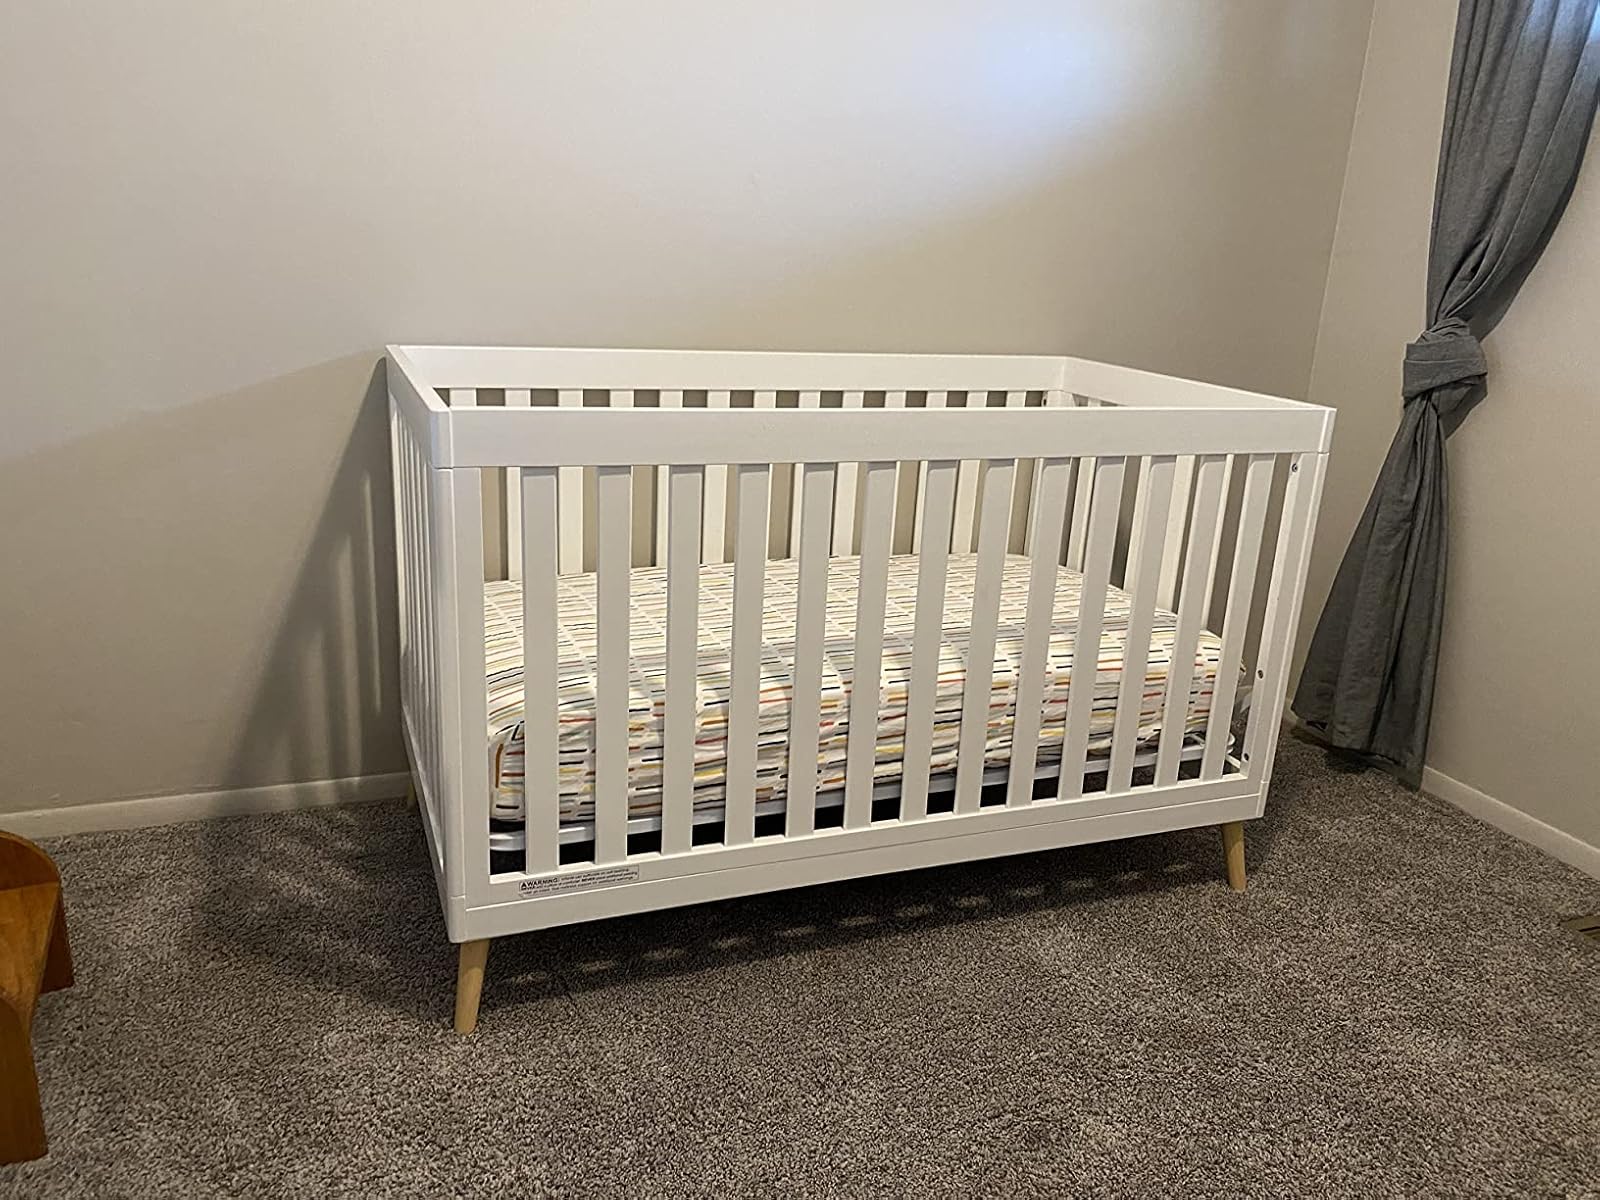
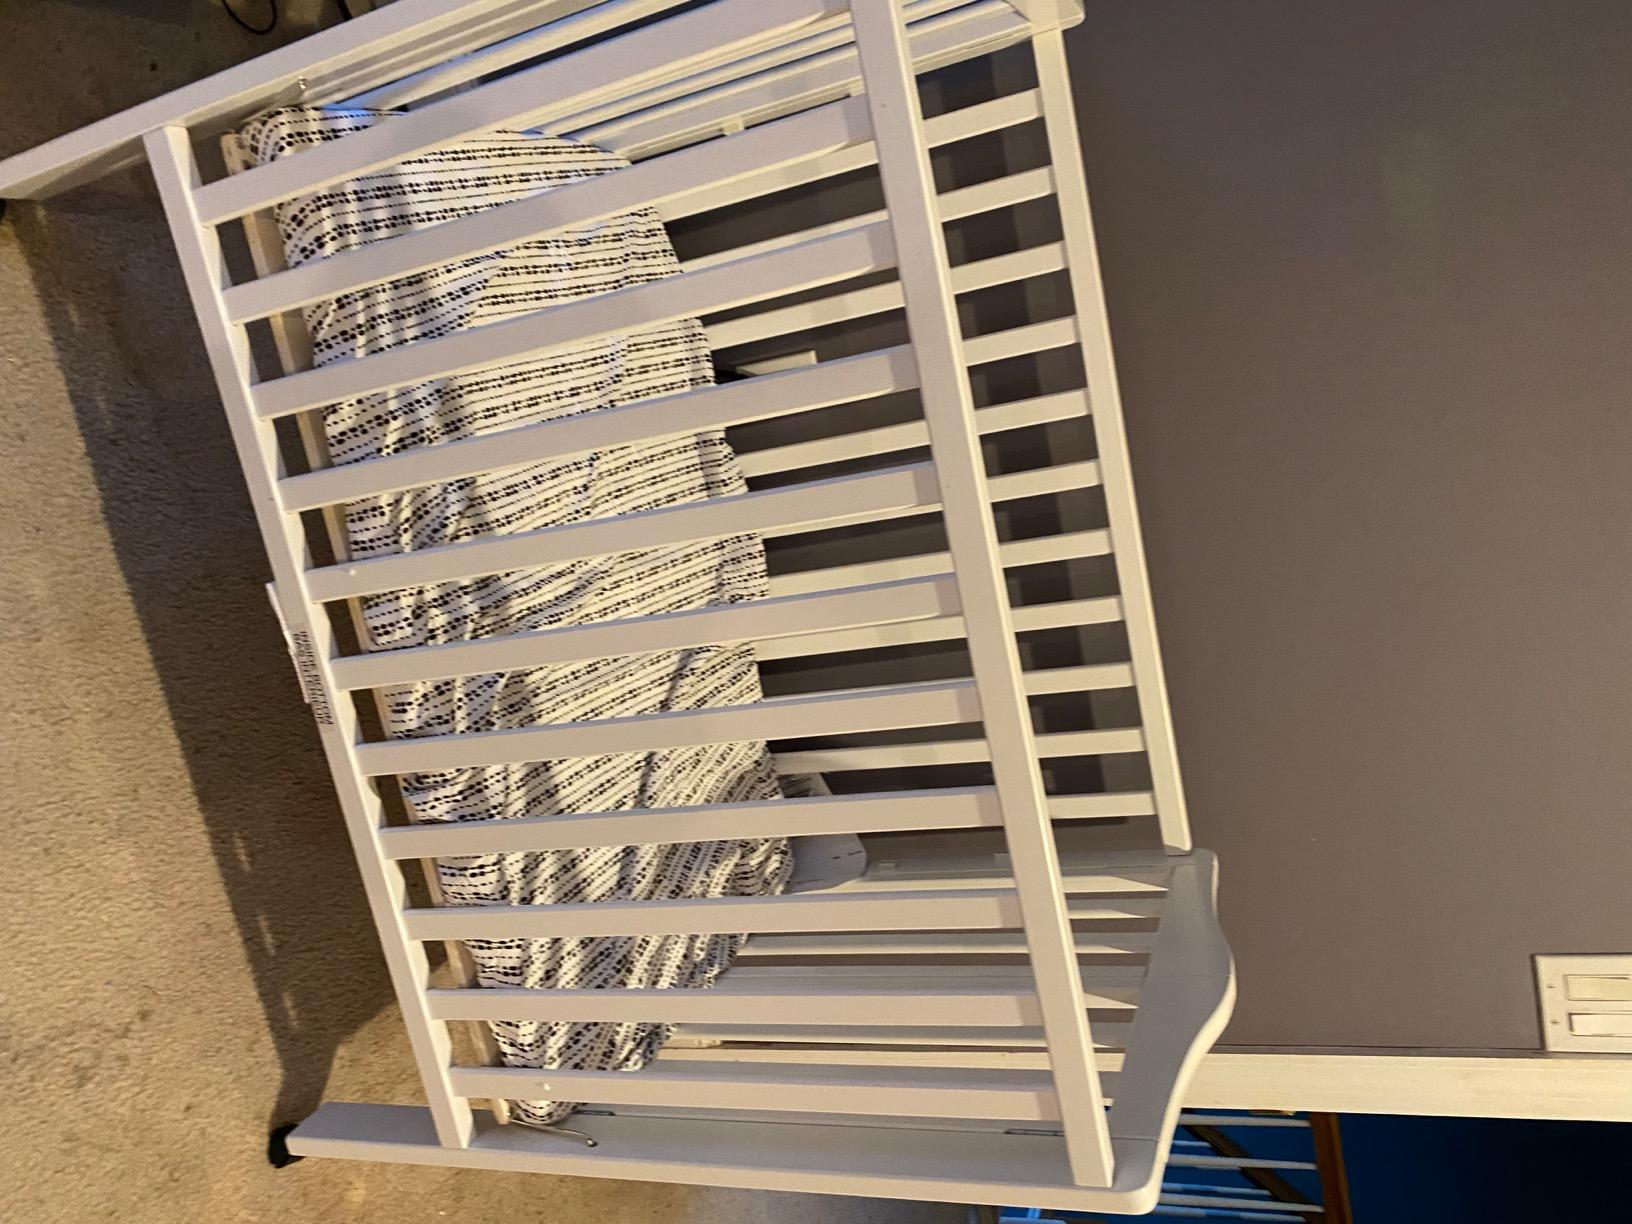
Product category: products_crib
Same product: no